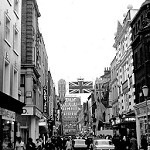
Label: B & W